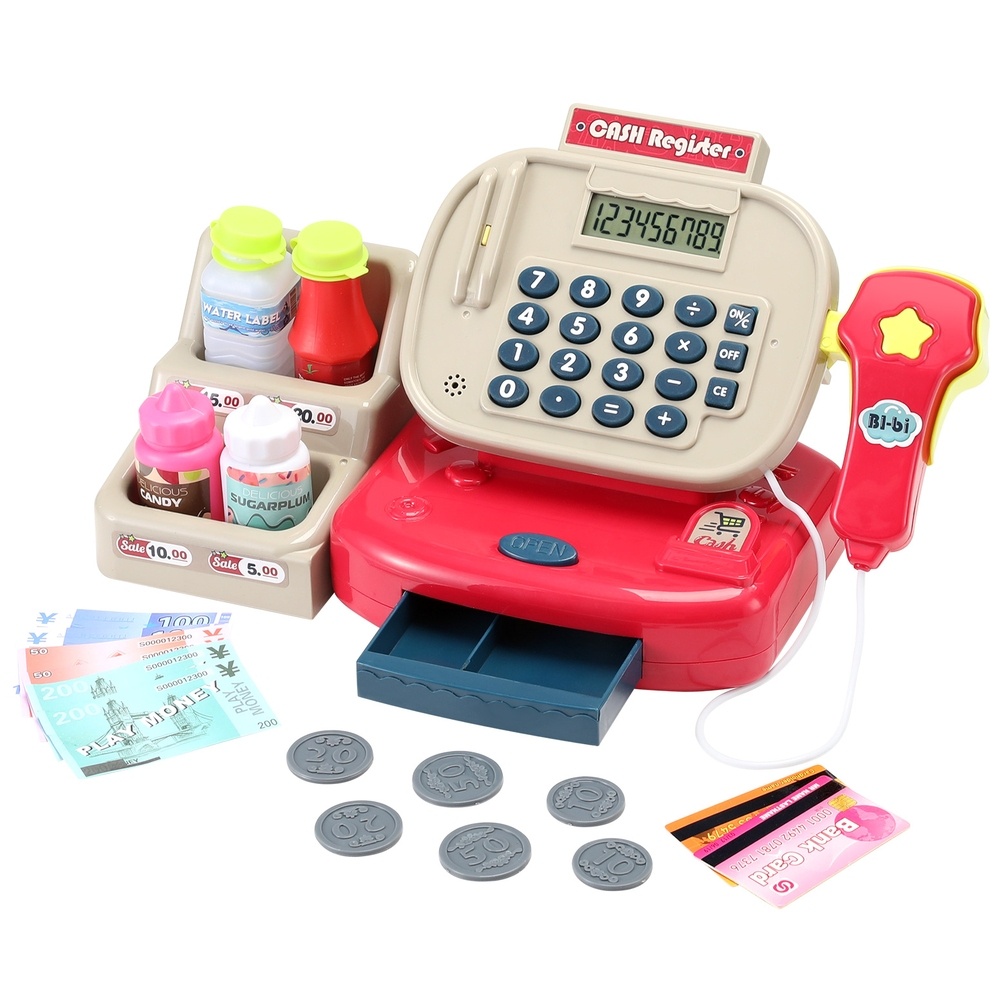
Keezi Kids Cash Register Calculator Pretend Play Shops Money Checkout Toys Set
Featuring a colourful cash register pretend play set with 18pcs accessories, this pretend play set is perfect for kids to perform shopping role plays with friends and parents. The play set comes with play fake money and calculator style buttons on top that teach them how to add and subtract basic numbers. Also, included a barcode scanner with sound and lighting features; just like a real one! While the play set provides plenty of fun during play, it is also an excellent educational learning play set for kids; encouraging teamwork, communication, expression and logic exercises. Let's bring this fun and creative cash register pretend play set home for your loving ones. Features Perfect gift for kids and friends Made of durable plastic for long lasting use Role-play and the fun experience of supermarket cashiers Light scanning and sound features Battery operated (not included) Recommended age 3 years above Adult supervision recommended at all times EN71 European Safety of Toys certified Specifications: Material: Plastic Battery required: 2 x AA (not included) Product care: Wipe with a clean cloth occasionally Overall size: 31X11.5X15CM Colour: Multicolour(scanner will be dispatched in random colour) Number of package : 1 Package Content Keezi Cash Register Pretend Playset x1 Manual x1 This product comes with 1 year warranty
Brand: Ever Mart
Category: Toys & Games > Toys > Pretend Play > Pretend Shopping & Grocery